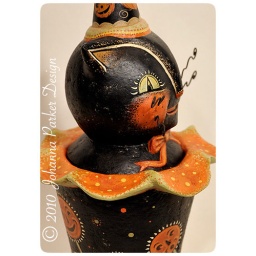
One of a kind black cat candy container with jack-o'lantern flowers, by folk artist Johanna Parker.